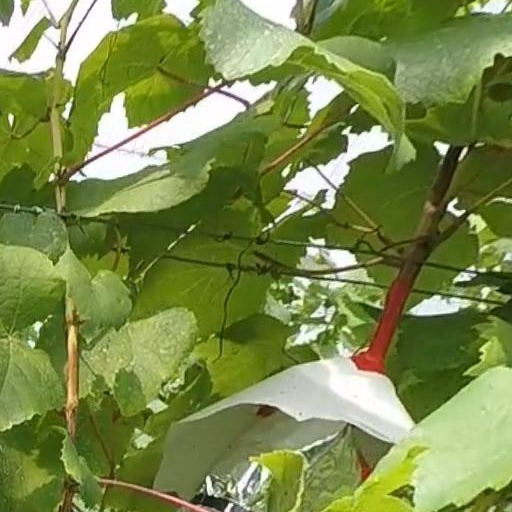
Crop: grape